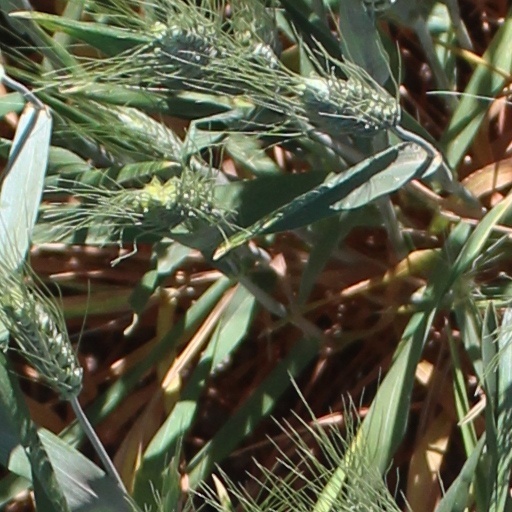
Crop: wheat